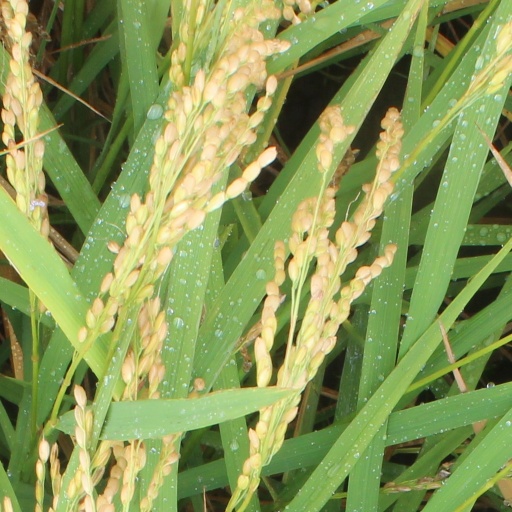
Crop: rice